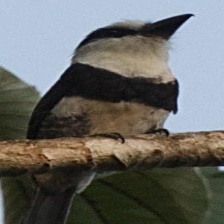
Species: BLACK BREASTED PUFFBIRD
Scientific name: NOTHARCHUS PECTORALIS